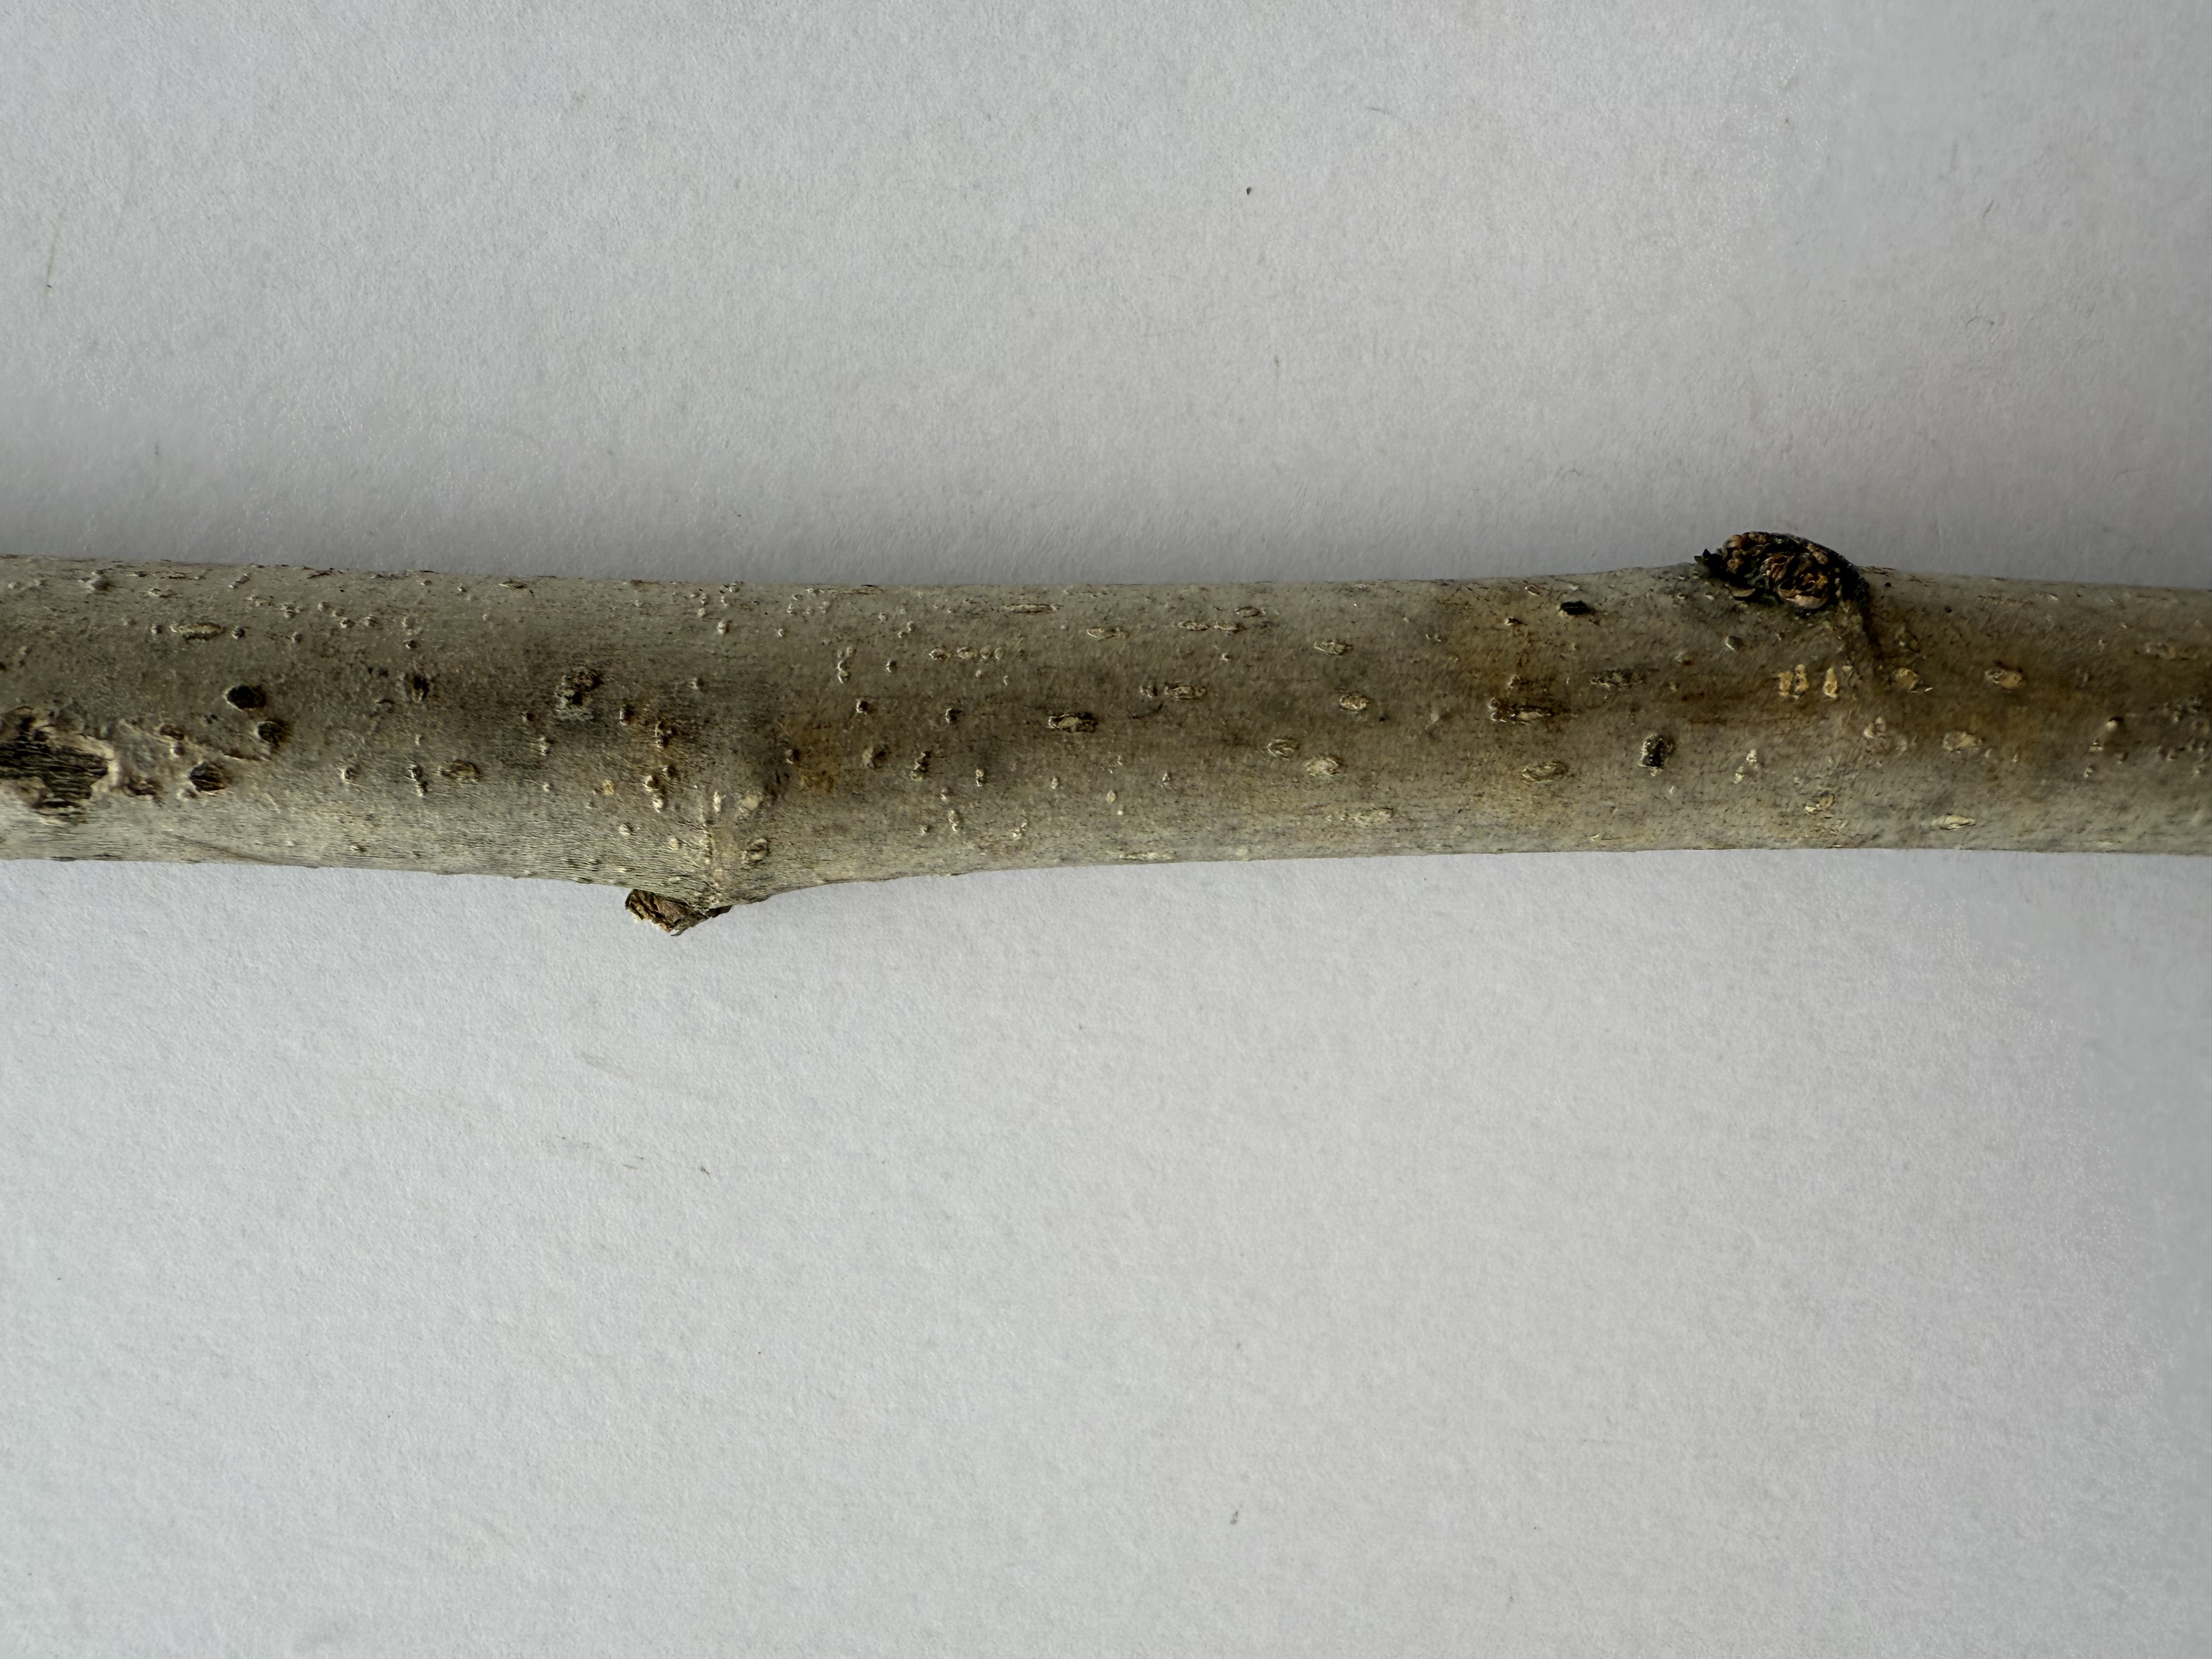
Variety: White Mulberry